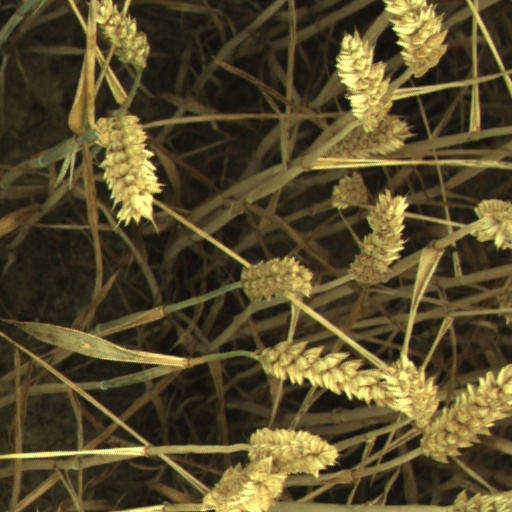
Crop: wheat